White Hall (Spring Hill, Tennessee)

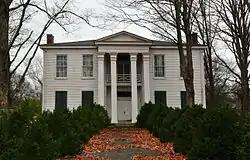
White Hall in 2013

White Hall is a historic mansion in Spring Hill, Tennessee, USA.